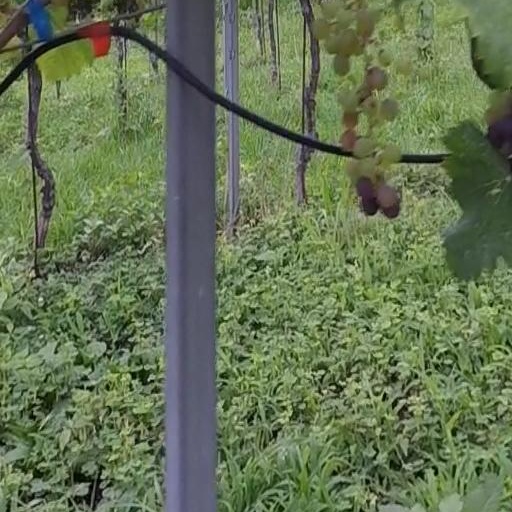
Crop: grape